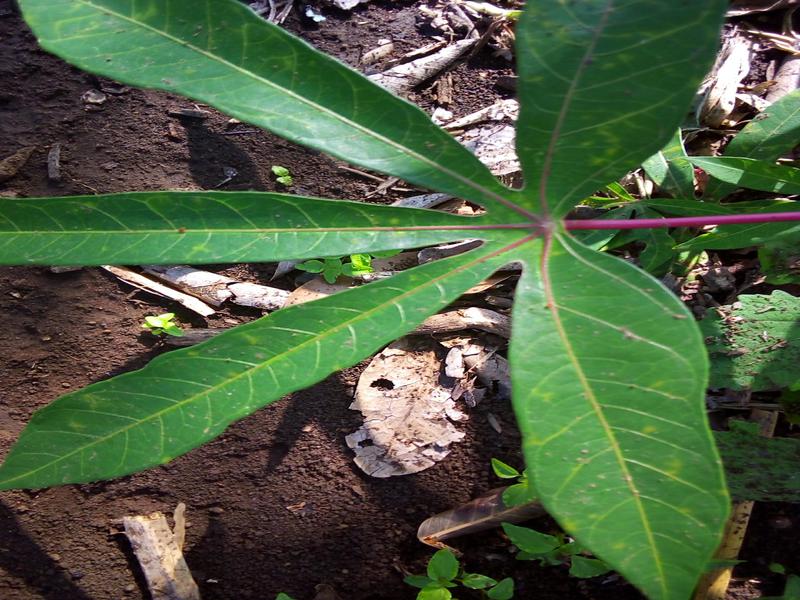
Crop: cassava
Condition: brown_streak_disease